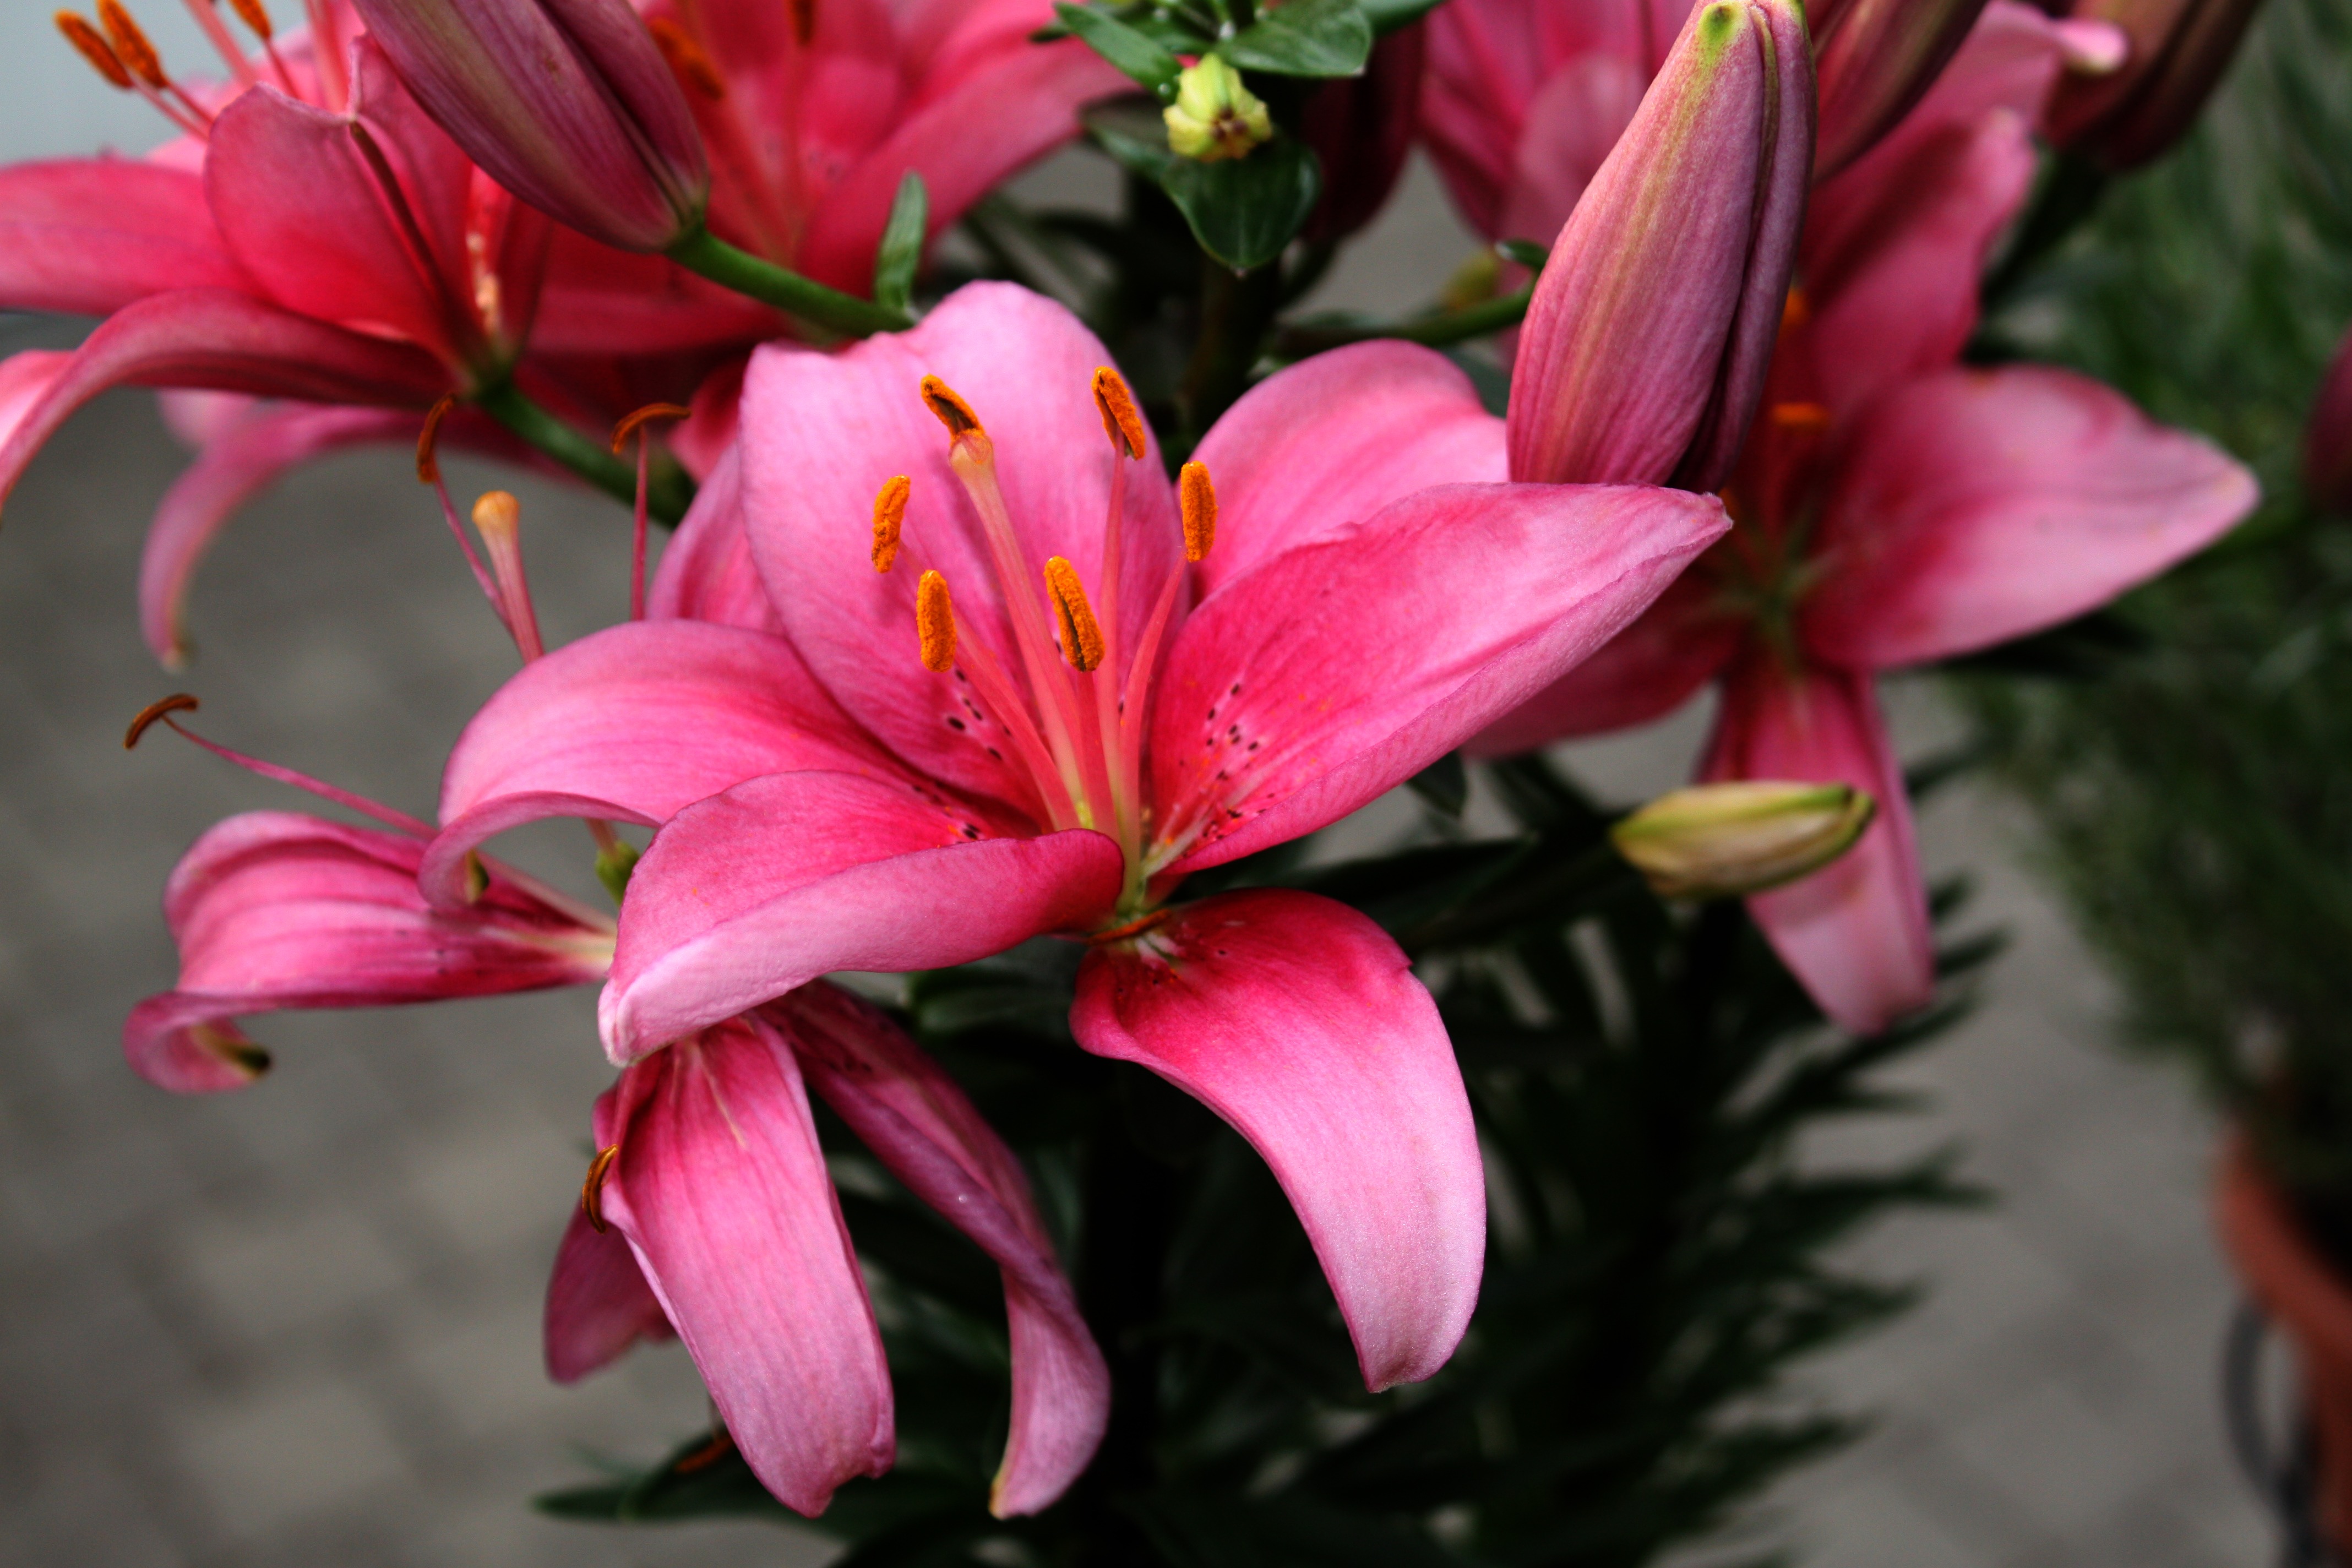
blossom, plant, flower, petal, bloom, red, stamp, color, botany, pink, flora, shrub, lilies, lily, macro photography, flowering plant, land plant